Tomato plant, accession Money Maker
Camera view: horizontal (90 deg, fisheye); turntable rotation: 90 degrees
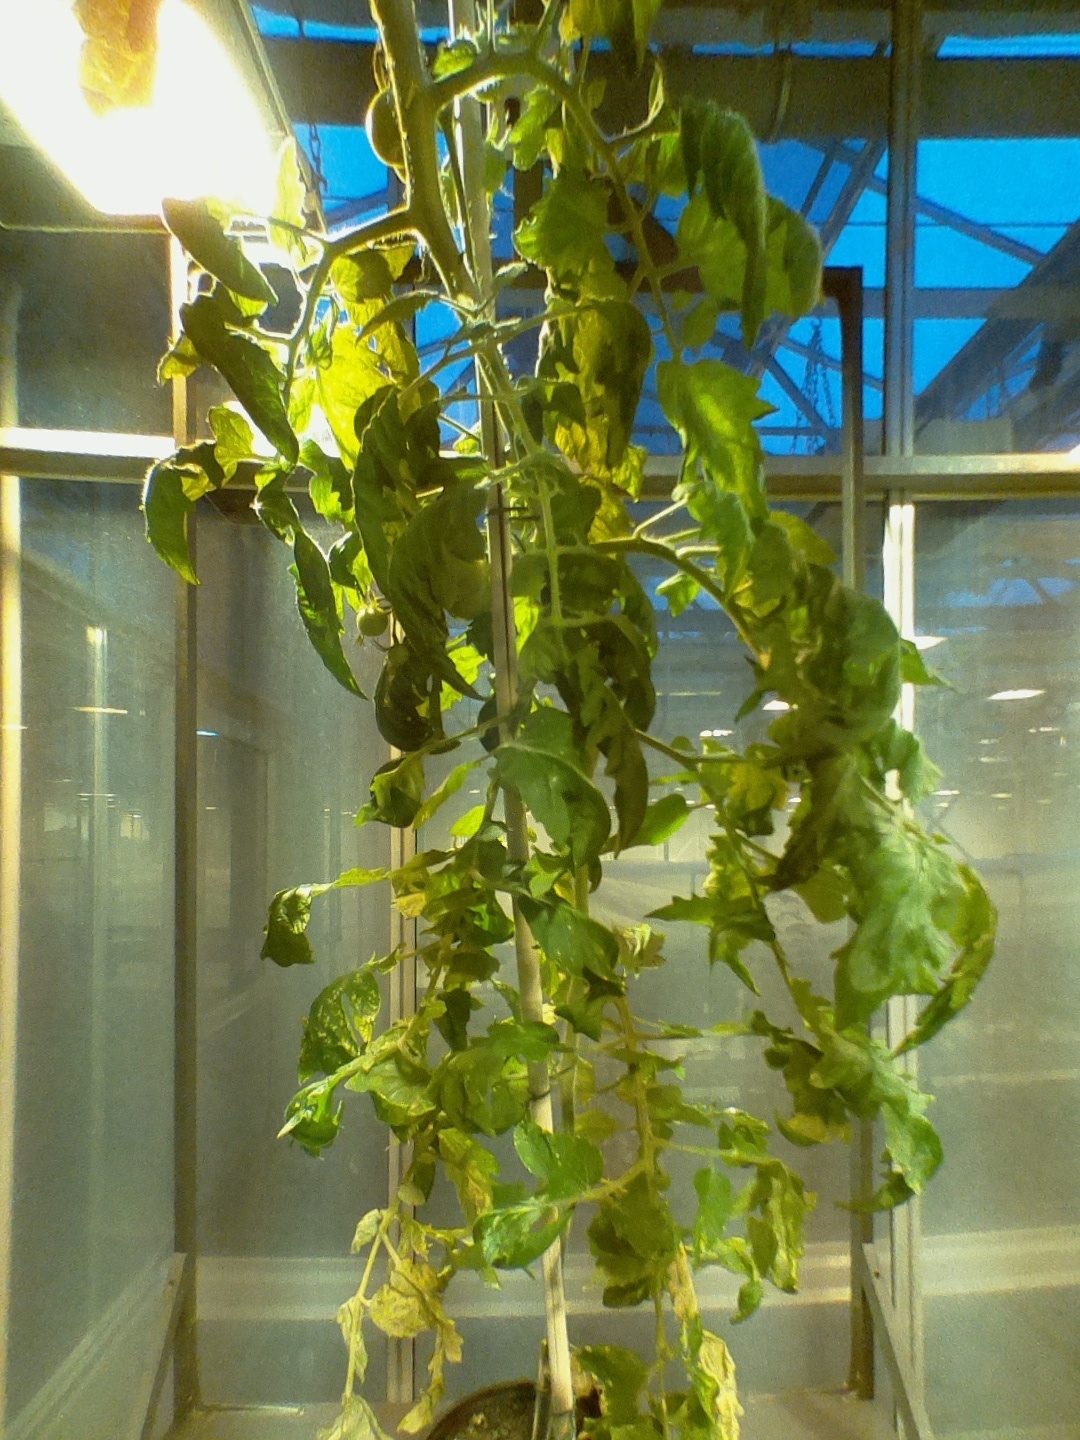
BBCH growth stage 72: 20%-30% of final fruit size